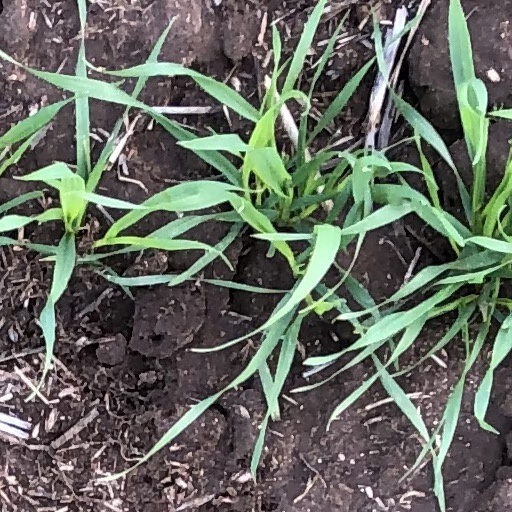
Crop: wheat